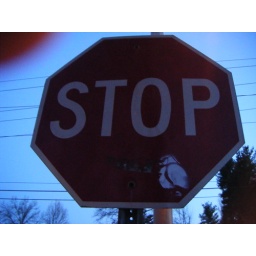
Stop sign near my apartment with a white owl on it.